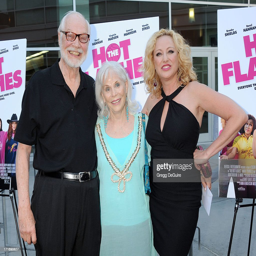
actor , dramatist and person arrive at the premiere .